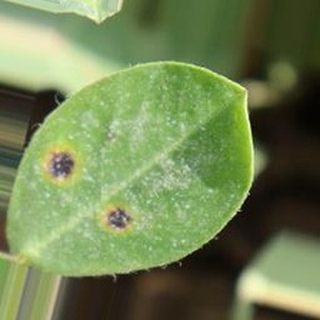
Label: groundnut_early_leaf_spot